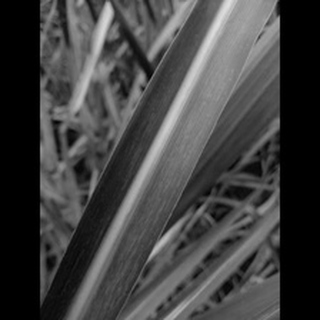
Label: sugarcane_mosaic